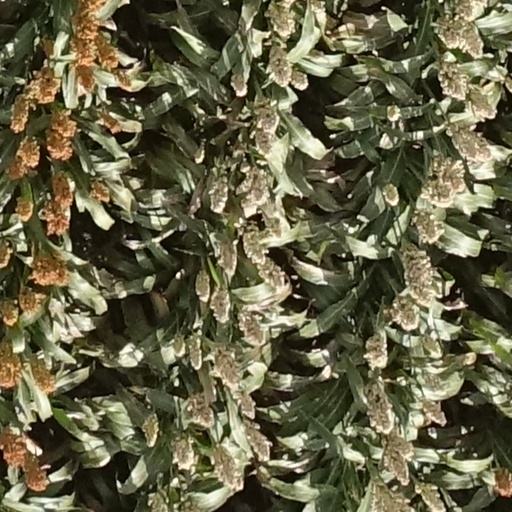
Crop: sorghum